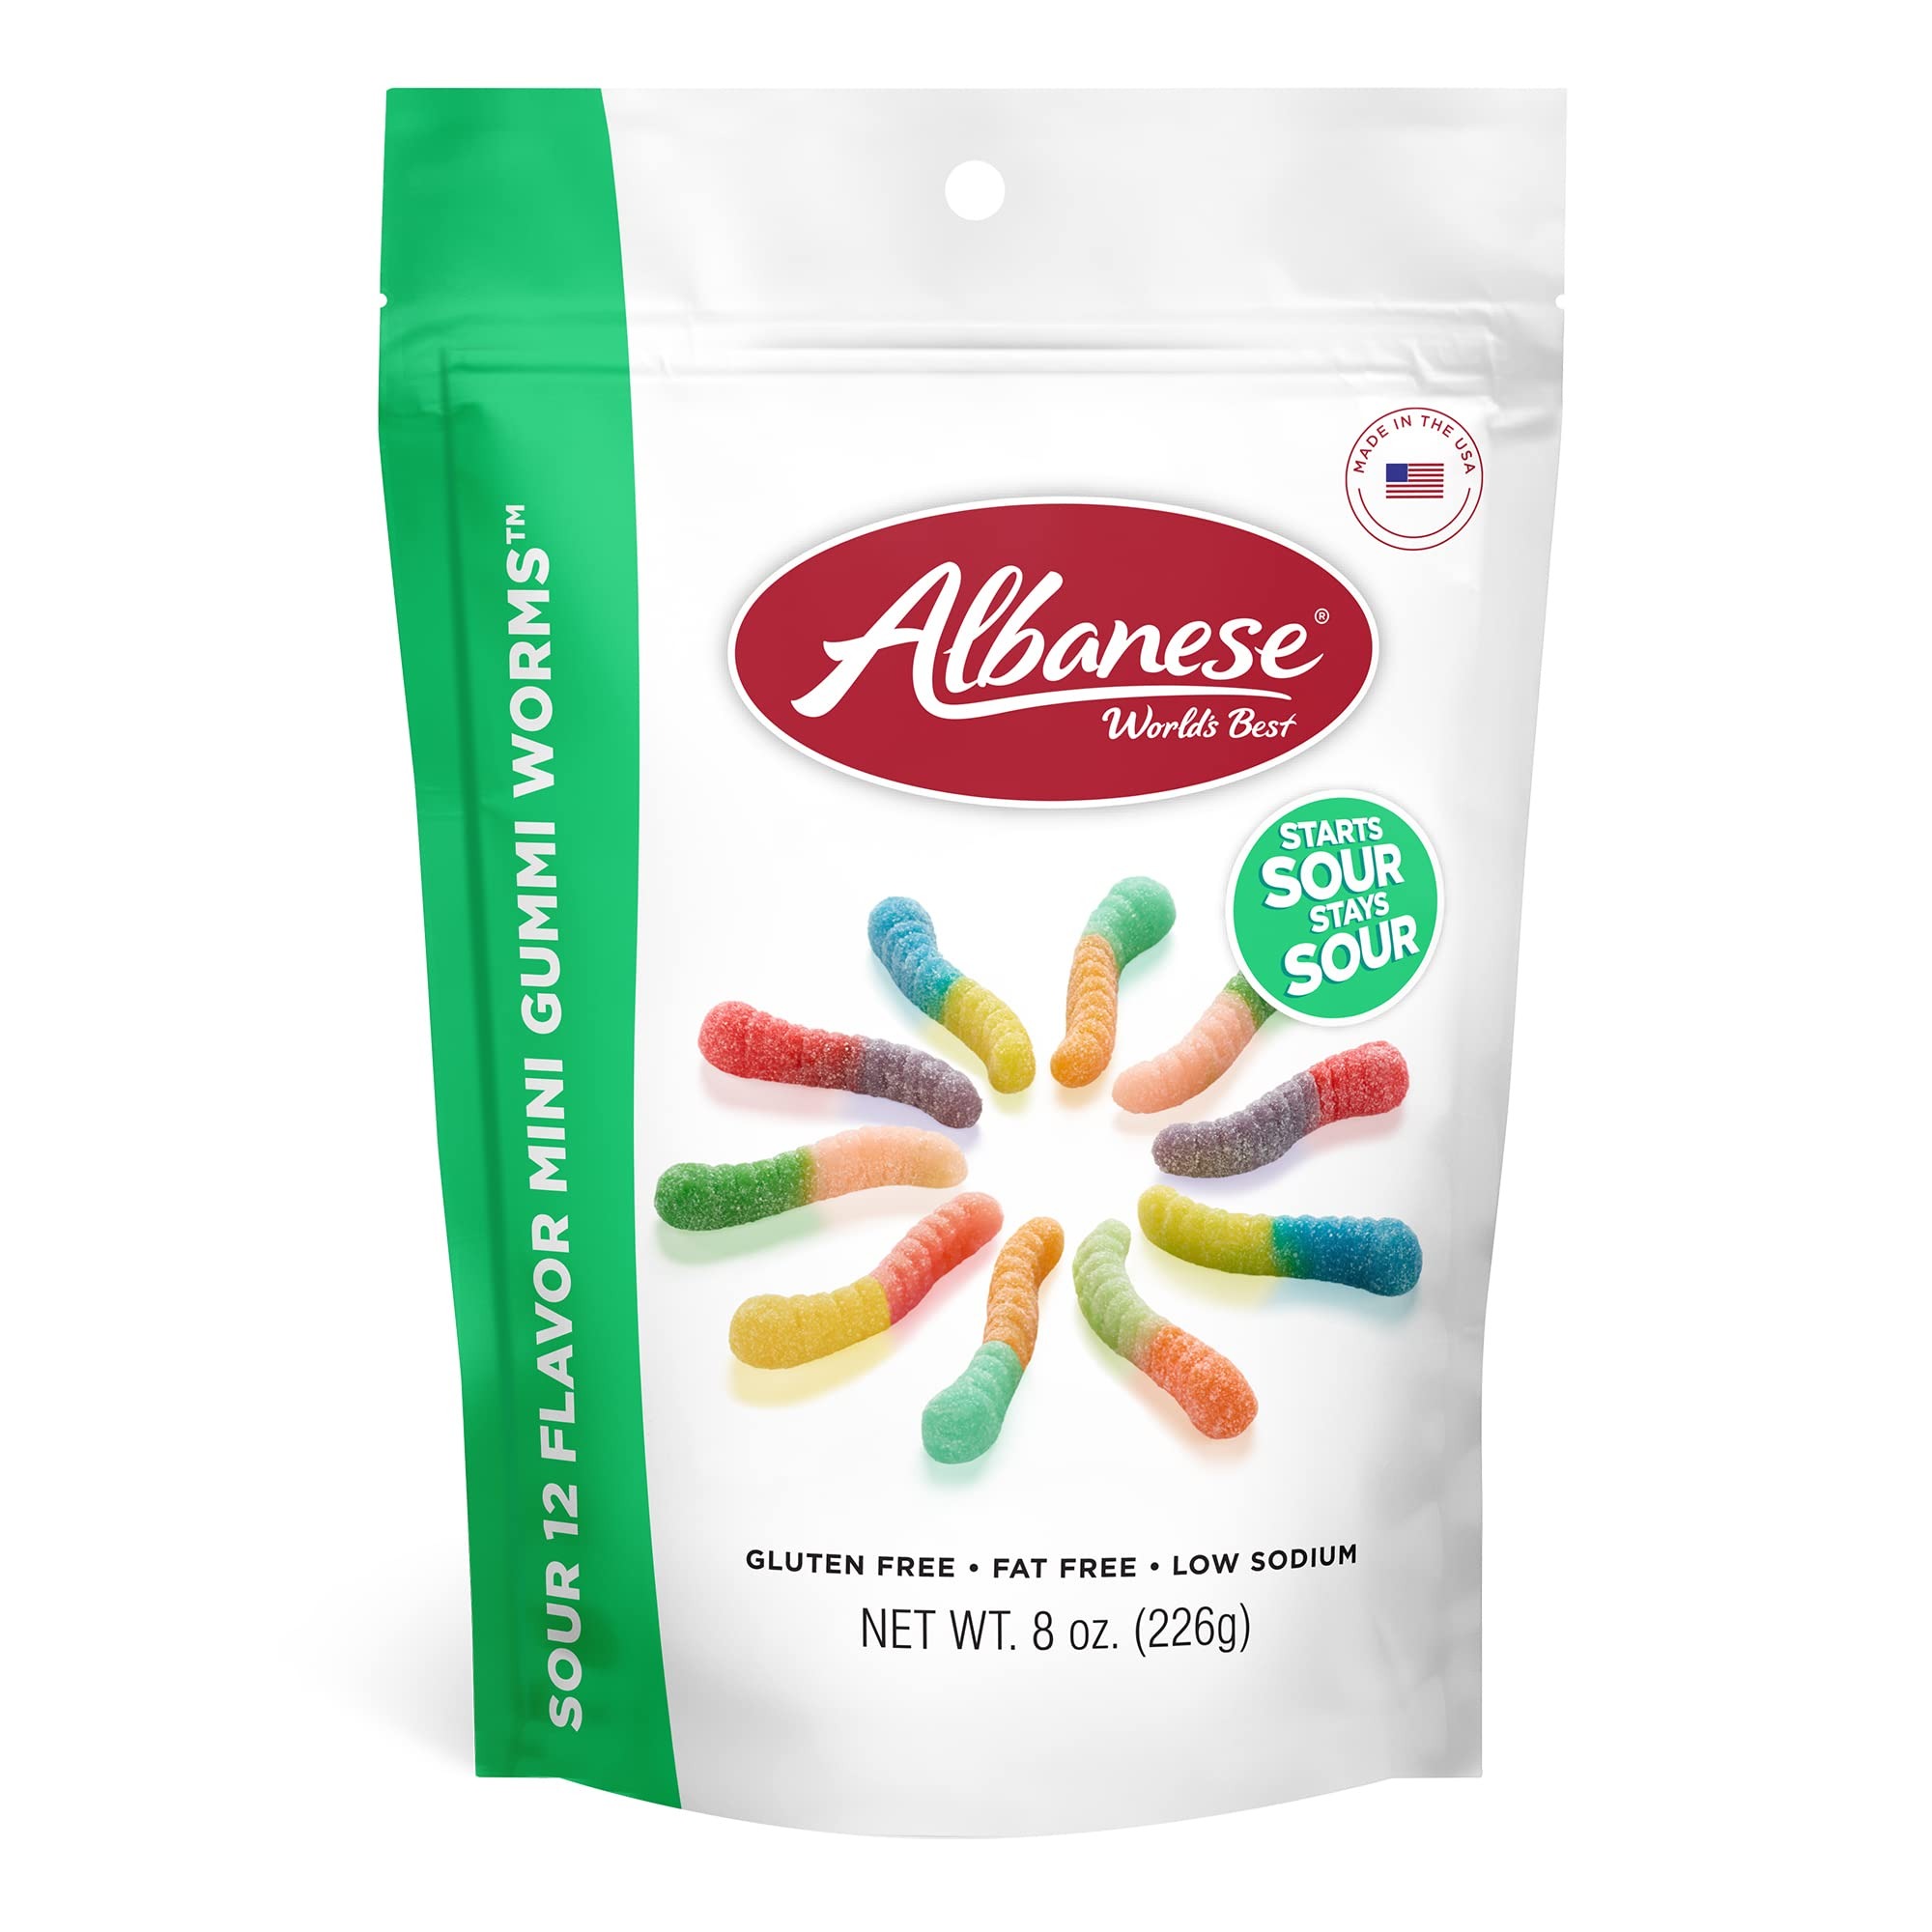
Item Name: Albanese Sour 12 Flavor Mini Gummi Worms, 8 Ounce
Bullet Point 1: Sour 12 Flavor Mini Gummi Worms: Pucker up for a walk on the sour side; 12 sour-flavored gummies start sour and stay sour in every soft, chewy bite with two flavors in 1 worm; Taste the difference of fresh fruit flavors and a deliciously soft chew you won't find with other gummy worms
Bullet Point 2: Super Sour Flavors: Sour-flavored assortment contains 12 fan favorite flavors, including Cherry, Strawberry, Mango, Pineapple, Lemon, Orange, Green Apple, Watermelon, Pink Grapefruit, Lime, Blue Raspberry, & Grape; This allergen free, fat free, gluten free, low sodium snack only has 100 calories per serving to make the perfect treat
Bullet Point 3: Stock Up the Flavor: Sweet, sour, big or small, our fat-free, allergen-free and gluten-free gummi candy bursts with fresh fruit flavor; Find your new favorite gummy worms, bears, butterflies, peach and apple rings in natural, sour and sugar free options
Bullet Point 4: Allergy Friendly Snack: Peanut free, tree nut free, dairy free, MSG free, gluten free, and with no artificial sweeteners, Albanese gummy candies are an allergen-friendly, fat free, low sodium treat packed with a sweet, fruity flavor
Bullet Point 5: Recipe For Success: For over 30 years Albanese has been making delicious treats with high-quality ingredients in the USA; Taste the difference in our wide selection of gummies, chocolates, nuts, and mixes
Value: 8.0
Unit: Ounce

Price: 2.41